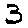
Label: 3